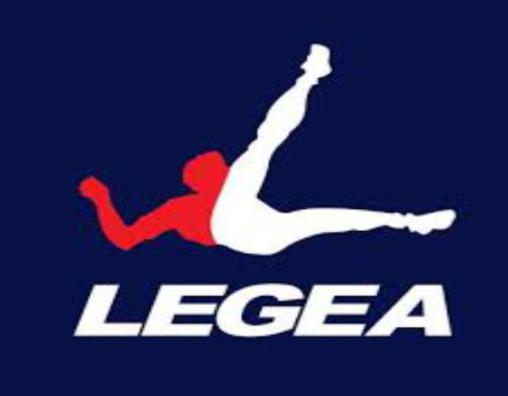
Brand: legea-2
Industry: Sports